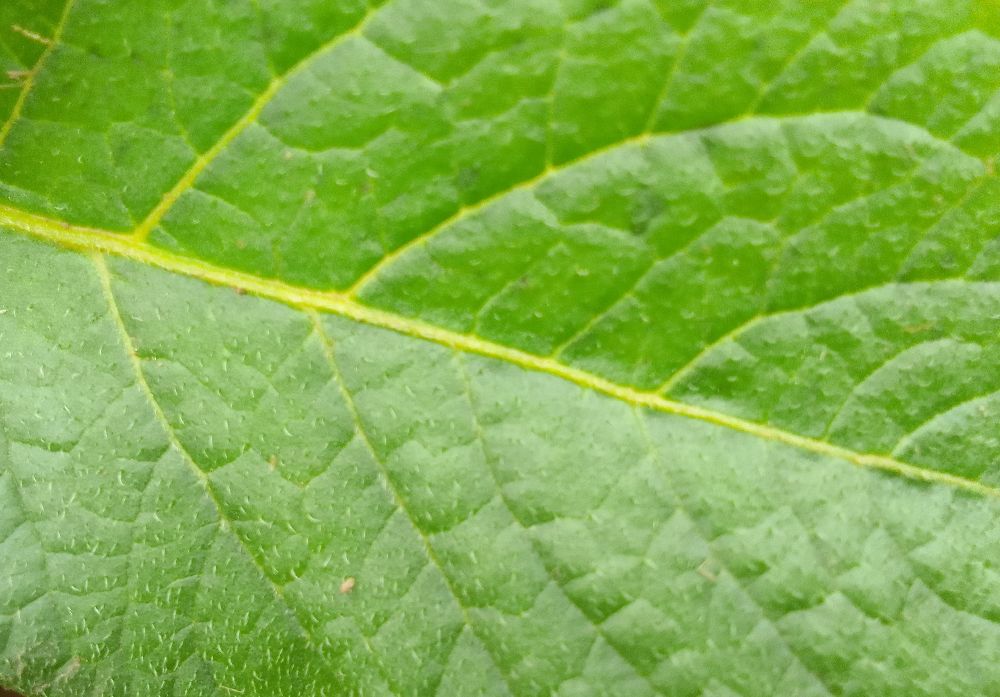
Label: Healthy